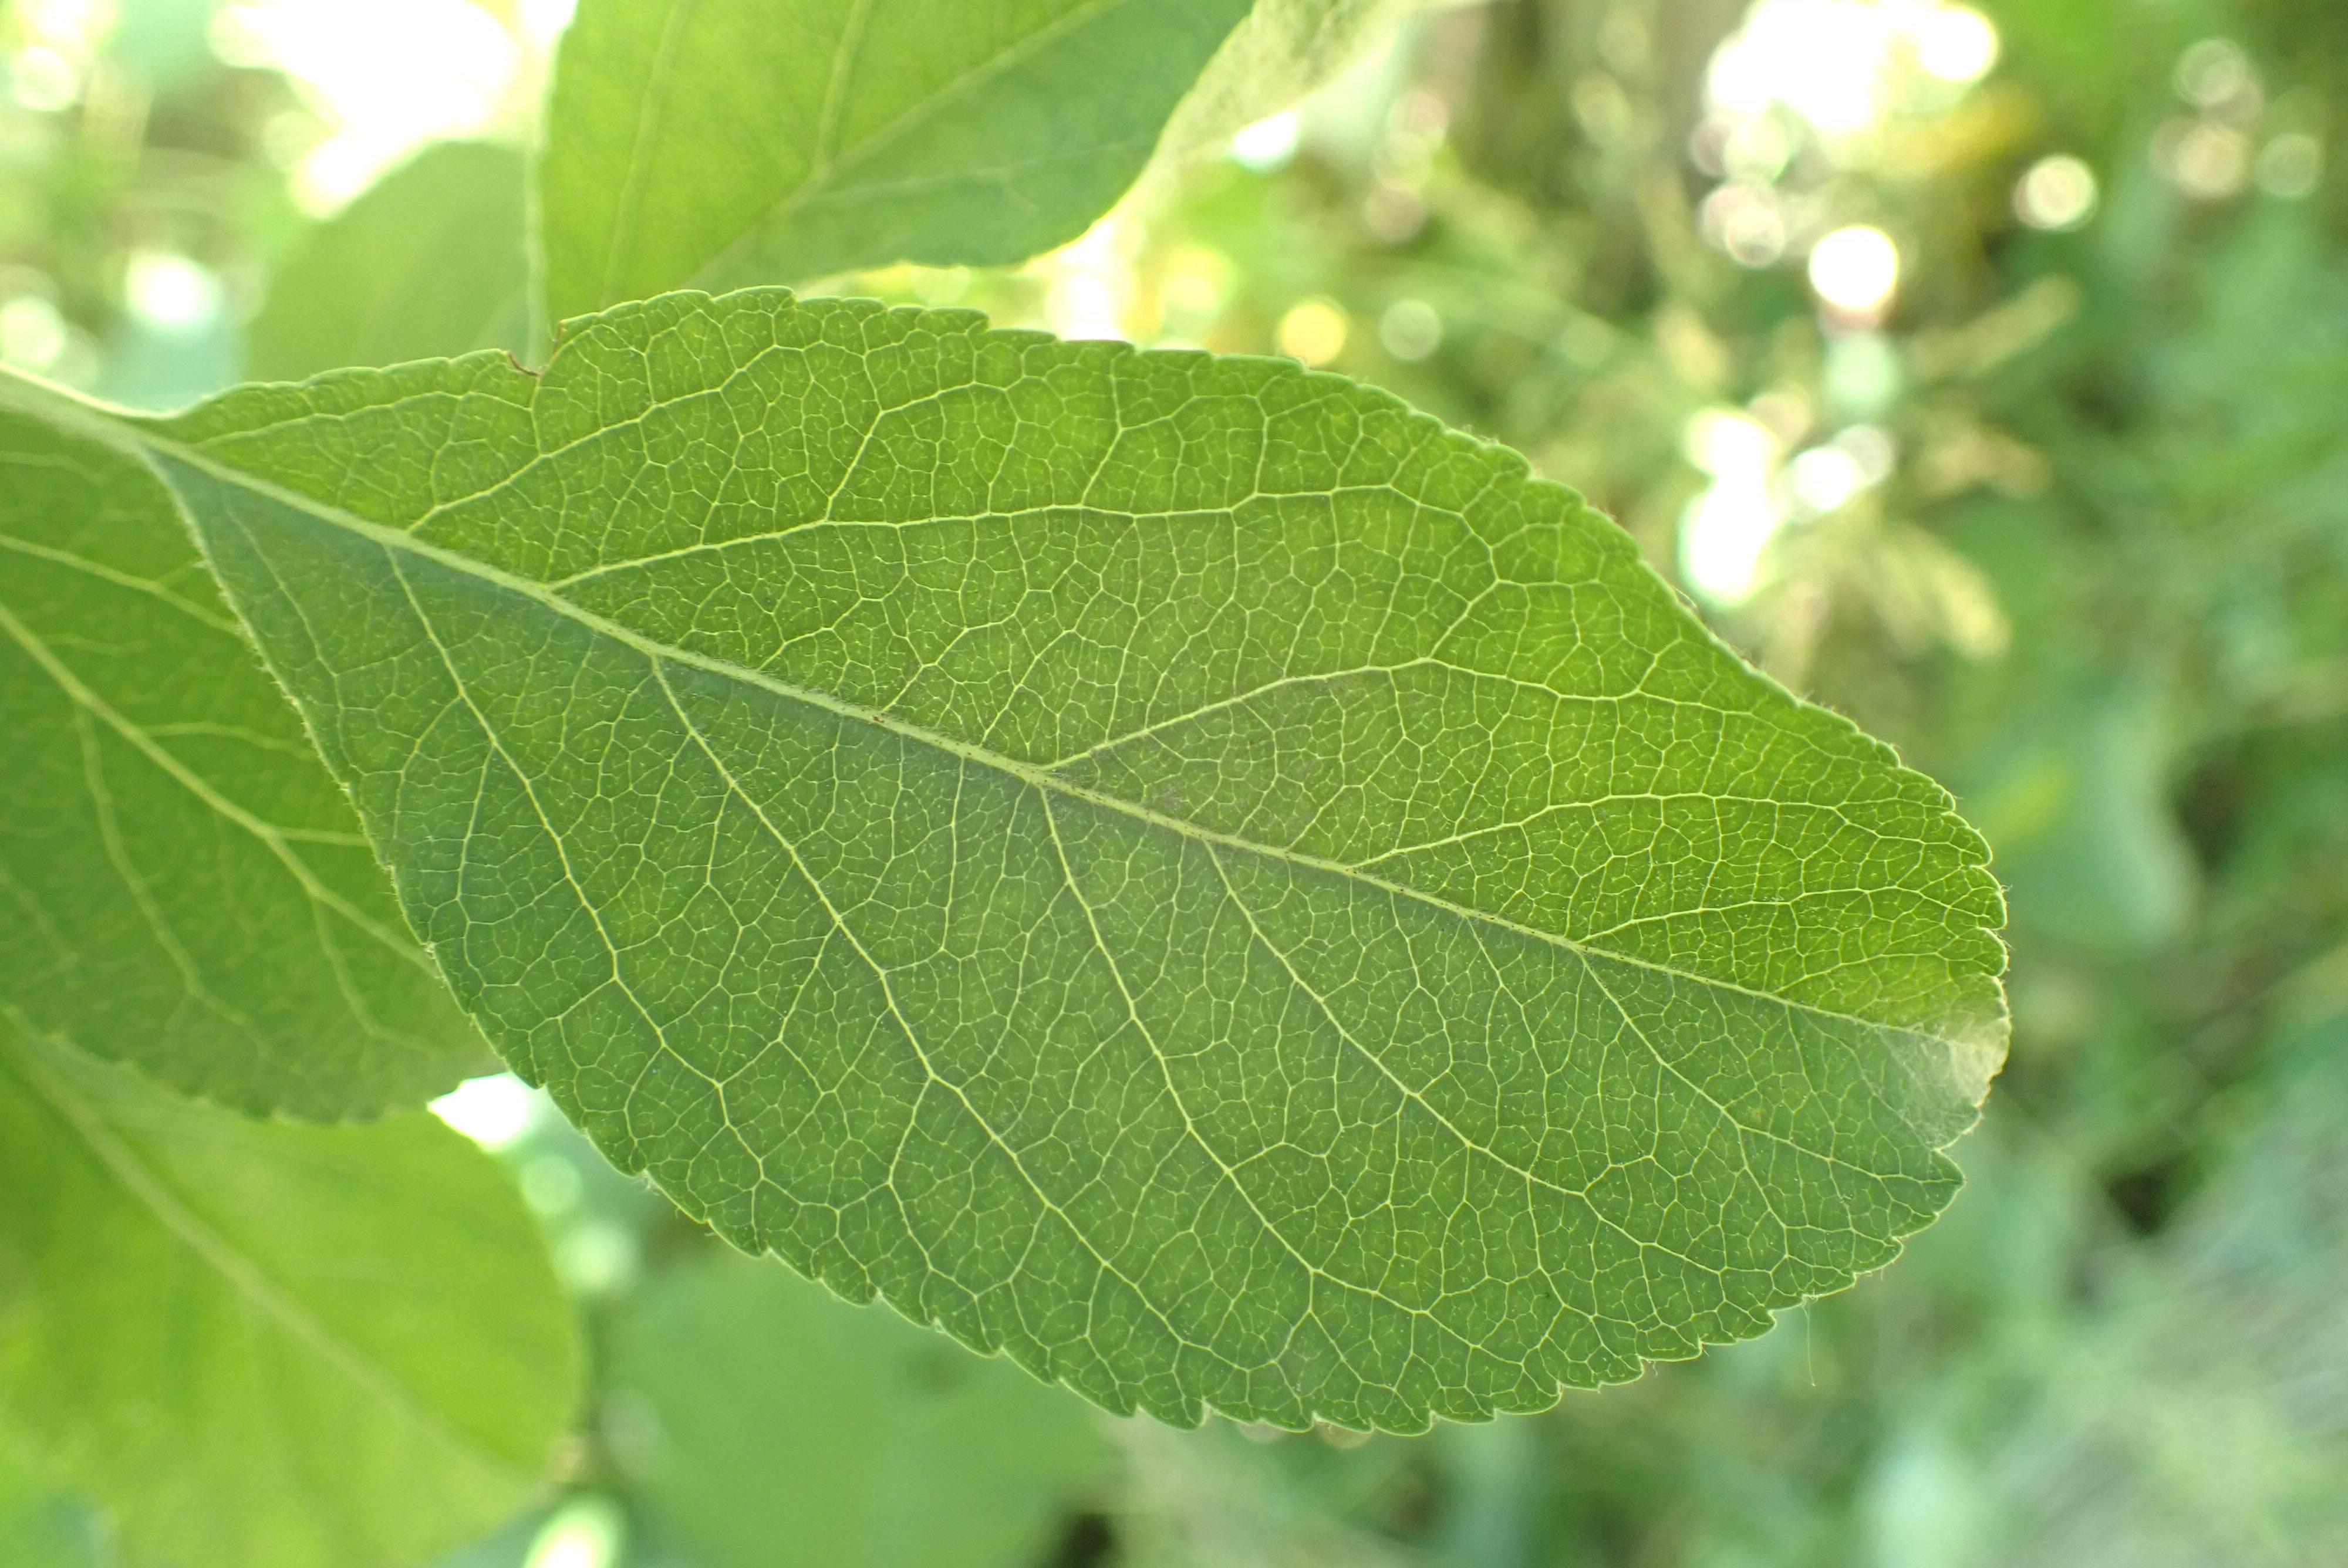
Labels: healthy